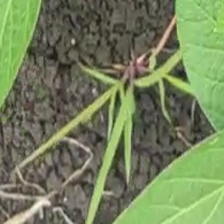
Weed species: Digitaria_SP_(Digitaria Sanguinalis )